Carl Peter Thunberg

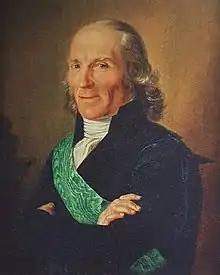

Carl Peter Thunberg, also known as Karl Peter von Thunberg, Carl Pehr Thunberg, or Carl Per Thunberg (11 November 1743 – 8 August 1828), was a Swedish naturalist and an "apostle" of Carl Linnaeus. After studying under Linnaeus at Uppsala University, he spent seven years travelling in southern Italy and Asia, collecting and describing people and animals new to European science, and observing local cultures. He has been called "the father of South African botany", "pioneer of Occidental Medicine in Japan", and the "Japanese Linnaeus".